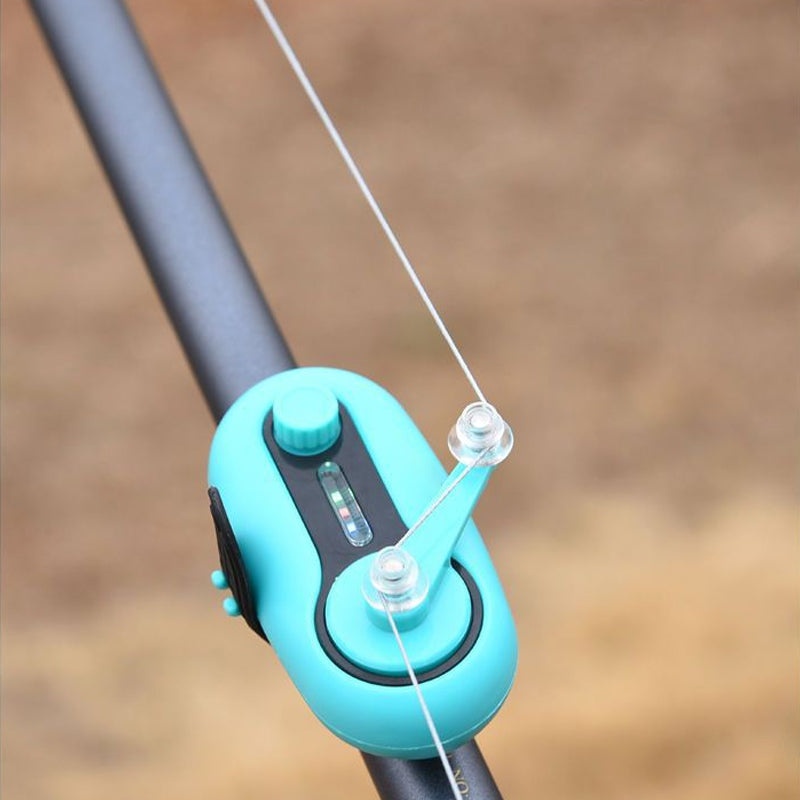
Alarm für die Angelrute
EIGENSCHAFTEN: LAUTE AKUSTISCHE ALARME: Sobald ein Fisch anbeißt, ertönt der Angelalarm mit einer Lautstärke von 80 Dezibel, um Ihre Aufmerksamkeit zu erregen. Sie werden keinen einzigen Fisch verpassen, selbst wenn Sie hundert Meter entfernt oder mit anderen Dingen beschäftigt sind. Hinweis: Die Lautstärke ist nicht einstellbar. EINFACHE INSTALLATION: Hängen Sie die Angelschnur an den Haken des Anbissalarms und schalten Sie den Schalter ein, um die Angelausrüstung in Betrieb zu nehmen. Die Silikon-Anti-Rutsch-Matte auf der Innenseite des Clips kann verhindern, dass der Alarm herunterfällt oder sich verschiebt. Hinweis: Befestigen Sie den Angelalarm so weit wie möglich von der Rutenspitze entfernt, damit er richtig funktioniert. BREITE ANWENDUNGEN: Der Abstand des Angelbissalarmclips beträgt 2,75 cm, er kann für viele verschiedene Arten von Ruten verwendet werden, außer für Ruten, die zu dünn sind. Sie eignen sich für das Meeresangeln, Eisangeln, Fliegenfischen, Barschangeln, Forellenangeln, Kajakangeln und Angeln am Pier in verschiedenen Terrains. Was für eine tolle Geschenkoption sie für Angelfreunde sind! SPEZIFIKATIONEN: Material: PC, Caoutchouc Farbe: Blau Gewicht: 40.2g Lautstärke: 80 dB Batterien: 3 * LR44 Knopfzellenbatterien Größe: Paket: 1 * Alarm für die Angelrute HINWEIS: Bitte erlauben Sie aufgrund manueller Messungen leichte Messabweichungen. Aufgrund der unterschiedlichen Anzeige- und Lichteffekte kann die tatsächliche Farbe des Artikels geringfügig von der auf dem Bild angezeigten Farbe abweichen.
Brand: gluschwein
Category: Sporting Goods > Outdoor Recreation > Fishing > Bite Alarms > Fishing Bite Alarms